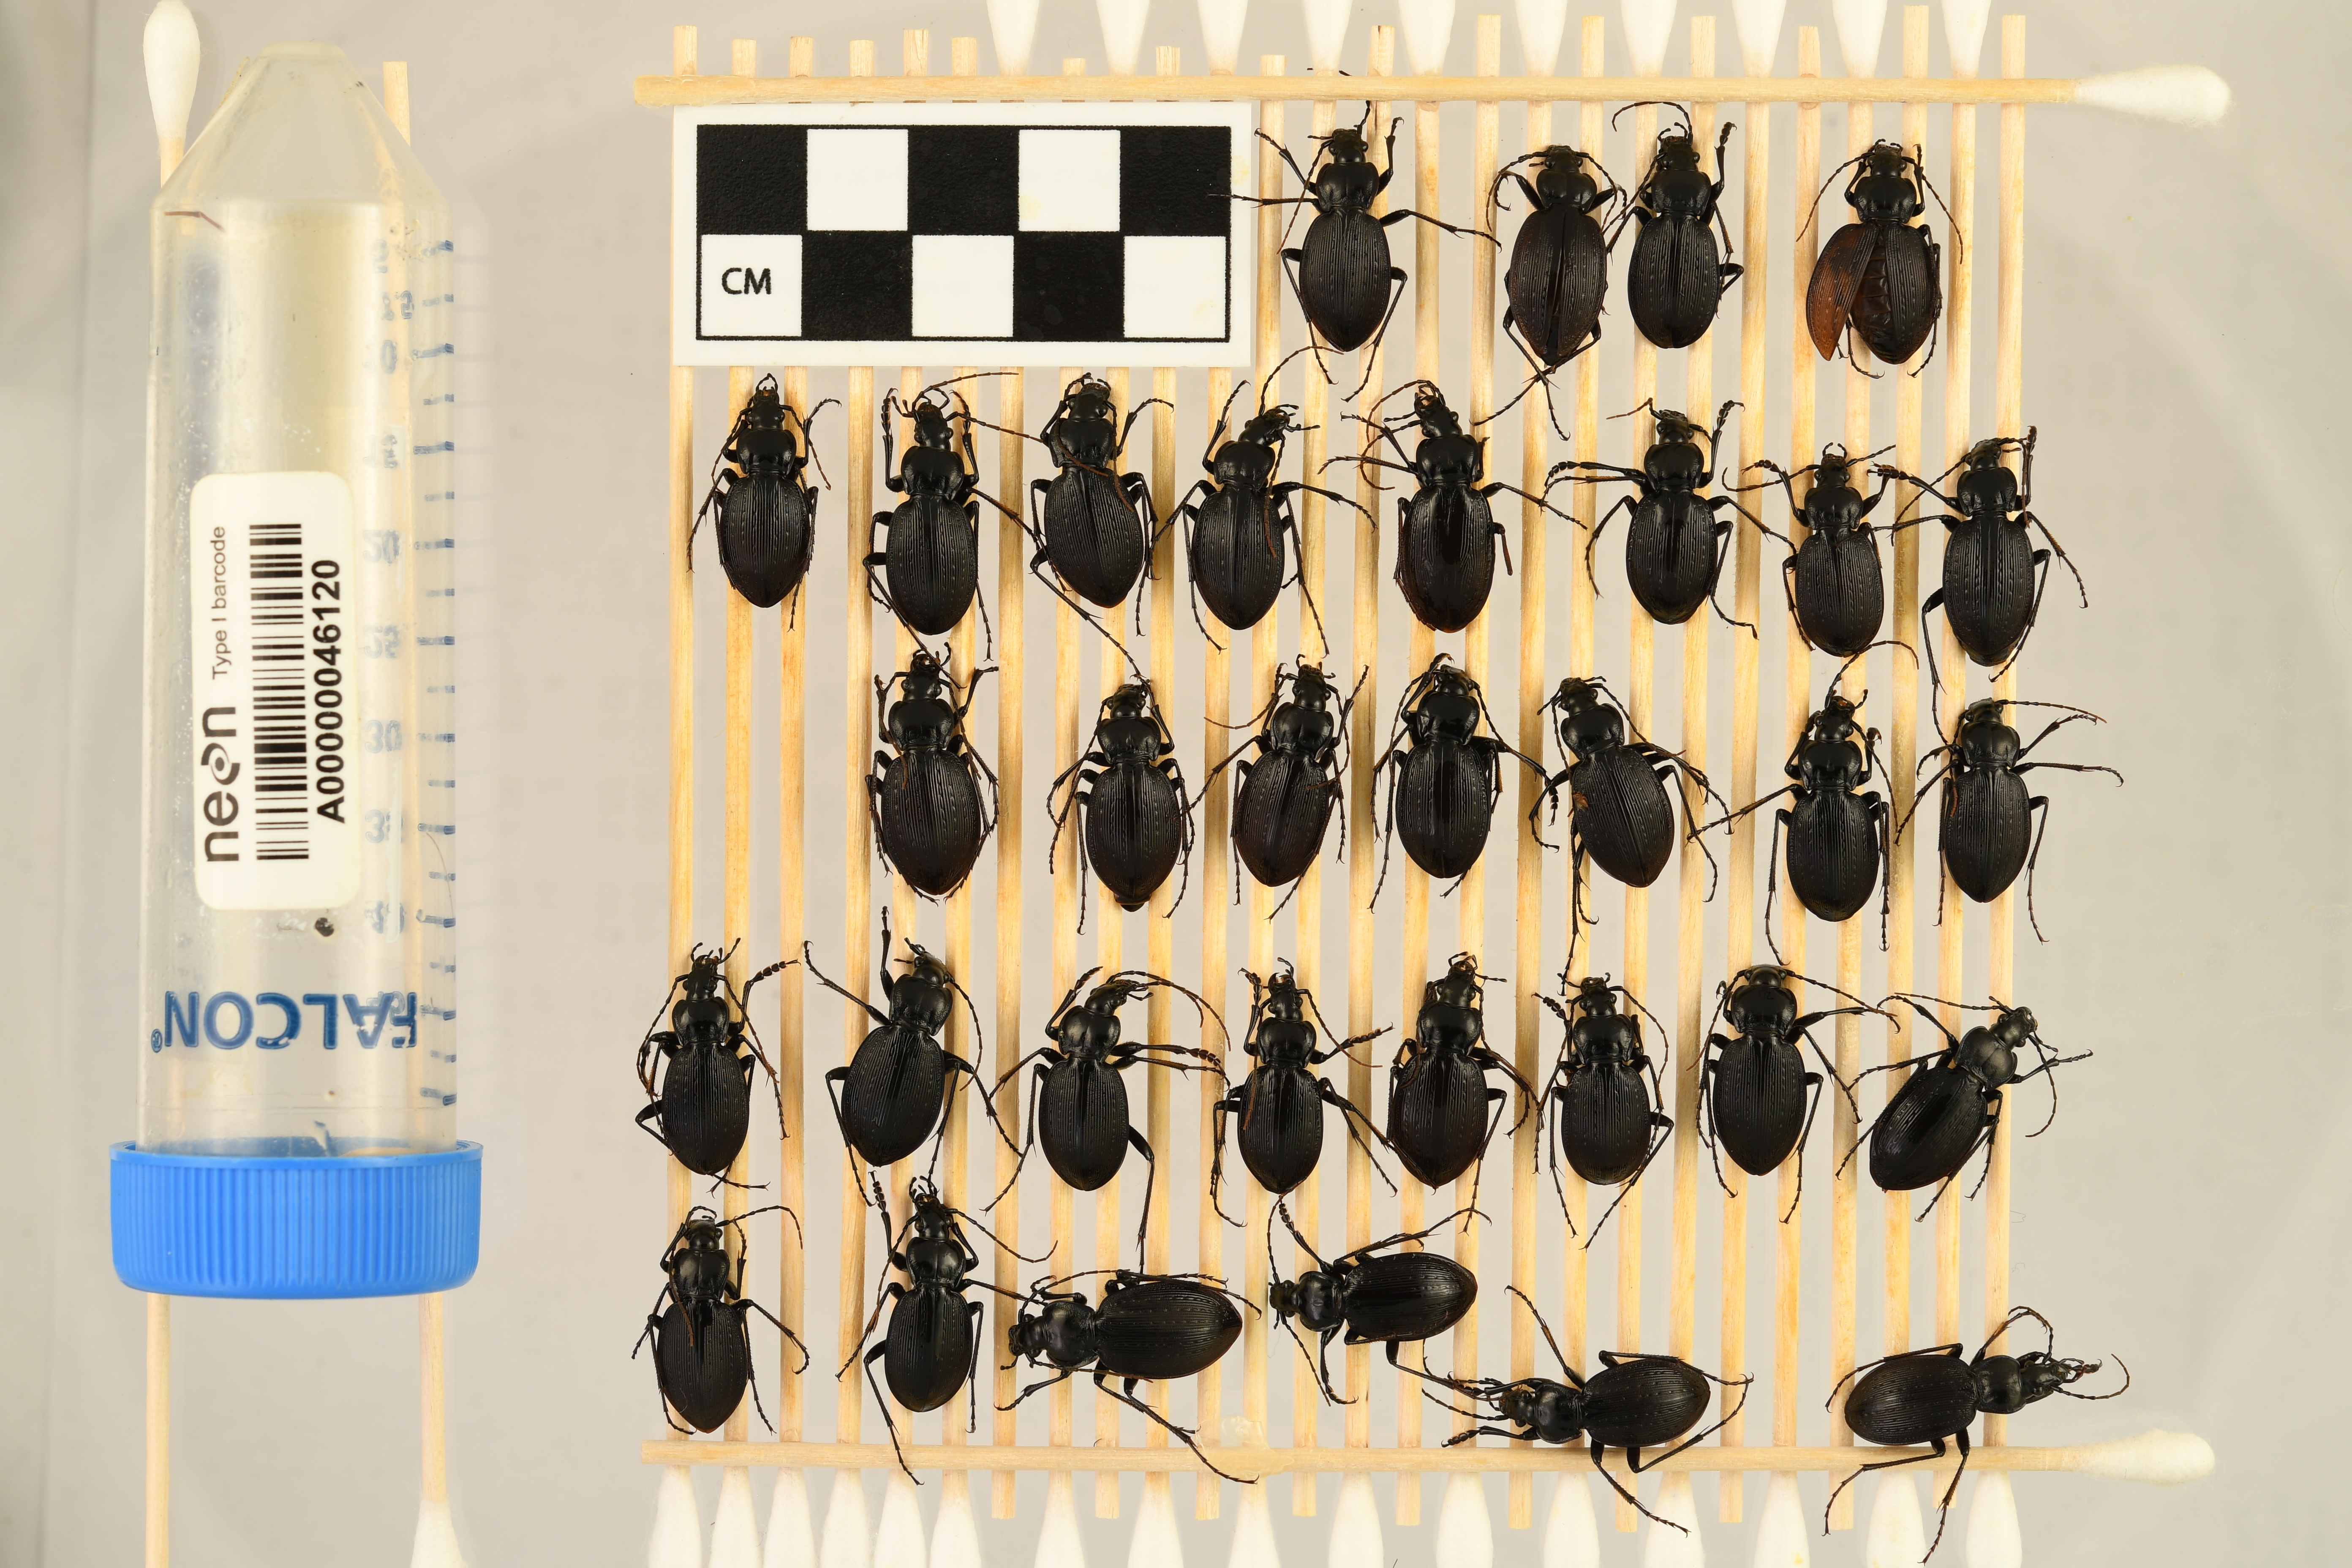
Carabus goryi — Mountain Lake Biological Station NEON, plot MLBS_009. Beetle 1, ElytraLength: 1.381 cm (lying flat: Yes)

Carabus goryi — Mountain Lake Biological Station NEON, plot MLBS_009. Beetle 1, ElytraWidth: 0.631 cm (lying flat: Yes)

Carabus goryi — Mountain Lake Biological Station NEON, plot MLBS_009. Beetle 2, ElytraLength: 1.467 cm (lying flat: No)

Carabus goryi — Mountain Lake Biological Station NEON, plot MLBS_009. Beetle 2, ElytraWidth: 0.5995 cm (lying flat: No)

Carabus goryi — Mountain Lake Biological Station NEON, plot MLBS_009. Beetle 3, ElytraLength: 1.311 cm (lying flat: Yes)

Carabus goryi — Mountain Lake Biological Station NEON, plot MLBS_009. Beetle 3, ElytraWidth: 0.6082 cm (lying flat: Yes)

Carabus goryi — Mountain Lake Biological Station NEON, plot MLBS_009. Beetle 4, ElytraLength: 1.376 cm (lying flat: No)

Carabus goryi — Mountain Lake Biological Station NEON, plot MLBS_009. Beetle 4, ElytraWidth: 0.6575 cm (lying flat: No)

Carabus goryi — Mountain Lake Biological Station NEON, plot MLBS_009. Beetle 5, ElytraLength: 1.298 cm (lying flat: Yes)

Carabus goryi — Mountain Lake Biological Station NEON, plot MLBS_009. Beetle 5, ElytraWidth: 0.619 cm (lying flat: Yes)

Carabus goryi — Mountain Lake Biological Station NEON, plot MLBS_009. Beetle 6, ElytraLength: 1.347 cm (lying flat: Yes)

Carabus goryi — Mountain Lake Biological Station NEON, plot MLBS_009. Beetle 6, ElytraWidth: 0.6195 cm (lying flat: Yes)

Carabus goryi — Mountain Lake Biological Station NEON, plot MLBS_009. Beetle 7, ElytraLength: 1.374 cm (lying flat: Yes)

Carabus goryi — Mountain Lake Biological Station NEON, plot MLBS_009. Beetle 7, ElytraWidth: 0.6902 cm (lying flat: Yes)

Carabus goryi — Mountain Lake Biological Station NEON, plot MLBS_009. Beetle 8, ElytraLength: 1.381 cm (lying flat: Yes)

Carabus goryi — Mountain Lake Biological Station NEON, plot MLBS_009. Beetle 8, ElytraWidth: 0.6548 cm (lying flat: Yes)

Carabus goryi — Mountain Lake Biological Station NEON, plot MLBS_009. Beetle 9, ElytraLength: 1.429 cm (lying flat: Yes)

Carabus goryi — Mountain Lake Biological Station NEON, plot MLBS_009. Beetle 9, ElytraWidth: 0.6549 cm (lying flat: Yes)

Carabus goryi — Mountain Lake Biological Station NEON, plot MLBS_009. Beetle 10, ElytraLength: 1.31 cm (lying flat: Yes)

Carabus goryi — Mountain Lake Biological Station NEON, plot MLBS_009. Beetle 10, ElytraWidth: 0.6438 cm (lying flat: Yes)

Carabus goryi — Mountain Lake Biological Station NEON, plot MLBS_009. Beetle 11, ElytraLength: 1.243 cm (lying flat: Yes)

Carabus goryi — Mountain Lake Biological Station NEON, plot MLBS_009. Beetle 11, ElytraWidth: 0.6101 cm (lying flat: Yes)

Carabus goryi — Mountain Lake Biological Station NEON, plot MLBS_009. Beetle 12, ElytraLength: 1.369 cm (lying flat: Yes)

Carabus goryi — Mountain Lake Biological Station NEON, plot MLBS_009. Beetle 12, ElytraWidth: 0.6192 cm (lying flat: Yes)

Carabus goryi — Mountain Lake Biological Station NEON, plot MLBS_009. Beetle 13, ElytraLength: 1.426 cm (lying flat: Yes)

Carabus goryi — Mountain Lake Biological Station NEON, plot MLBS_009. Beetle 13, ElytraWidth: 0.6987 cm (lying flat: Yes)

Carabus goryi — Mountain Lake Biological Station NEON, plot MLBS_009. Beetle 14, ElytraLength: 1.333 cm (lying flat: Yes)

Carabus goryi — Mountain Lake Biological Station NEON, plot MLBS_009. Beetle 14, ElytraWidth: 0.643 cm (lying flat: Yes)

Carabus goryi — Mountain Lake Biological Station NEON, plot MLBS_009. Beetle 15, ElytraLength: 1.312 cm (lying flat: No)

Carabus goryi — Mountain Lake Biological Station NEON, plot MLBS_009. Beetle 15, ElytraWidth: 0.5952 cm (lying flat: No)

Carabus goryi — Mountain Lake Biological Station NEON, plot MLBS_009. Beetle 16, ElytraLength: 1.333 cm (lying flat: Yes)

Carabus goryi — Mountain Lake Biological Station NEON, plot MLBS_009. Beetle 16, ElytraWidth: 0.619 cm (lying flat: Yes)

Carabus goryi — Mountain Lake Biological Station NEON, plot MLBS_009. Beetle 17, ElytraLength: 1.37 cm (lying flat: Yes)

Carabus goryi — Mountain Lake Biological Station NEON, plot MLBS_009. Beetle 17, ElytraWidth: 0.6479 cm (lying flat: Yes)

Carabus goryi — Mountain Lake Biological Station NEON, plot MLBS_009. Beetle 18, ElytraLength: 1.274 cm (lying flat: Yes)

Carabus goryi — Mountain Lake Biological Station NEON, plot MLBS_009. Beetle 18, ElytraWidth: 0.6552 cm (lying flat: Yes)

Carabus goryi — Mountain Lake Biological Station NEON, plot MLBS_009. Beetle 19, ElytraLength: 1.311 cm (lying flat: No)

Carabus goryi — Mountain Lake Biological Station NEON, plot MLBS_009. Beetle 19, ElytraWidth: 0.6314 cm (lying flat: No)

Carabus goryi — Mountain Lake Biological Station NEON, plot MLBS_009. Beetle 20, ElytraLength: 1.286 cm (lying flat: Yes)

Carabus goryi — Mountain Lake Biological Station NEON, plot MLBS_009. Beetle 20, ElytraWidth: 0.5952 cm (lying flat: Yes)

Carabus goryi — Mountain Lake Biological Station NEON, plot MLBS_009. Beetle 21, ElytraLength: 1.383 cm (lying flat: Yes)

Carabus goryi — Mountain Lake Biological Station NEON, plot MLBS_009. Beetle 21, ElytraWidth: 0.6663 cm (lying flat: Yes)

Carabus goryi — Mountain Lake Biological Station NEON, plot MLBS_009. Beetle 22, ElytraLength: 1.298 cm (lying flat: Yes)

Carabus goryi — Mountain Lake Biological Station NEON, plot MLBS_009. Beetle 22, ElytraWidth: 0.631 cm (lying flat: Yes)

Carabus goryi — Mountain Lake Biological Station NEON, plot MLBS_009. Beetle 23, ElytraLength: 1.262 cm (lying flat: Yes)

Carabus goryi — Mountain Lake Biological Station NEON, plot MLBS_009. Beetle 23, ElytraWidth: 0.6076 cm (lying flat: Yes)

Carabus goryi — Mountain Lake Biological Station NEON, plot MLBS_009. Beetle 24, ElytraLength: 1.315 cm (lying flat: Yes)

Carabus goryi — Mountain Lake Biological Station NEON, plot MLBS_009. Beetle 24, ElytraWidth: 0.6955 cm (lying flat: Yes)

Carabus goryi — Mountain Lake Biological Station NEON, plot MLBS_009. Beetle 25, ElytraLength: 1.19 cm (lying flat: Yes)

Carabus goryi — Mountain Lake Biological Station NEON, plot MLBS_009. Beetle 25, ElytraWidth: 0.631 cm (lying flat: Yes)

Carabus goryi — Mountain Lake Biological Station NEON, plot MLBS_009. Beetle 26, ElytraLength: 1.358 cm (lying flat: Yes)

Carabus goryi — Mountain Lake Biological Station NEON, plot MLBS_009. Beetle 26, ElytraWidth: 0.6914 cm (lying flat: Yes)

Carabus goryi — Mountain Lake Biological Station NEON, plot MLBS_009. Beetle 27, ElytraLength: 1.395 cm (lying flat: Yes)

Carabus goryi — Mountain Lake Biological Station NEON, plot MLBS_009. Beetle 27, ElytraWidth: 0.6663 cm (lying flat: Yes)

Carabus goryi — Mountain Lake Biological Station NEON, plot MLBS_009. Beetle 28, ElytraLength: 1.311 cm (lying flat: Yes)

Carabus goryi — Mountain Lake Biological Station NEON, plot MLBS_009. Beetle 28, ElytraWidth: 0.6668 cm (lying flat: Yes)

Carabus goryi — Mountain Lake Biological Station NEON, plot MLBS_009. Beetle 29, ElytraLength: 1.224 cm (lying flat: No)

Carabus goryi — Mountain Lake Biological Station NEON, plot MLBS_009. Beetle 29, ElytraWidth: 0.6101 cm (lying flat: No)

Carabus goryi — Mountain Lake Biological Station NEON, plot MLBS_009. Beetle 30, ElytraLength: 1.418 cm (lying flat: Yes)

Carabus goryi — Mountain Lake Biological Station NEON, plot MLBS_009. Beetle 30, ElytraWidth: 0.6914 cm (lying flat: Yes)

Carabus goryi — Mountain Lake Biological Station NEON, plot MLBS_009. Beetle 31, ElytraLength: 1.279 cm (lying flat: Yes)

Carabus goryi — Mountain Lake Biological Station NEON, plot MLBS_009. Beetle 31, ElytraWidth: 0.6209 cm (lying flat: Yes)

Carabus goryi — Mountain Lake Biological Station NEON, plot MLBS_009. Beetle 32, ElytraLength: 1.259 cm (lying flat: Yes)

Carabus goryi — Mountain Lake Biological Station NEON, plot MLBS_009. Beetle 32, ElytraWidth: 0.5931 cm (lying flat: Yes)